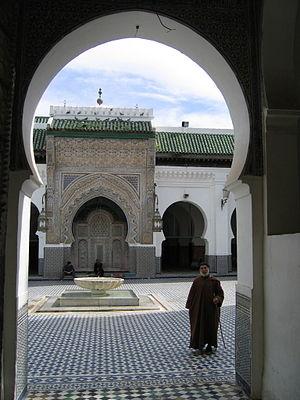
La famille Mzali est une famille tunisienne, dont les membres ont servi dans la magistrature, l'armée et l'administration. Elle a joué un rôle dans l'histoire contemporaine de la Tunisie.
Le Waqf ou Wakf ou Vakıf, ou Wakf-alal-aulad, est, dans le droit islamique, une donation faite à perpétuité par un particulier à une œuvre d'utilité publique, pieuse ou charitable, ou à un ou plusieurs individus. Le bien donné en usufruit est dès lors placé sous séquestre et devient inaliénable. Au Maghreb, le waqf est appelé Habis.
Fès ou Fez est une ville du Maroc septentrional, située à 180 km à l'est de Rabat, entre le massif du Rif et le Moyen Atlas. Faisant partie des villes impériales du Maroc, elle a été à plusieurs époques la capitale du pays et est considérée de nos jours comme sa capitale spirituelle. Sa fondation remonte à la fin du VIIIᵉ siècle, sous le règne de Moulay Idriss Iᵉʳ. Son prestige passé en a fait l'un des foyers majeurs de la civilisation islamique relié à Bagdad, Damas, Cordoue, Le Caire, Kairouan, Grenade, Palerme, Ispahan ou Samarcande, avec lesquels elle avait établi des échanges aussi bien économiques que sociaux et culturels.
Habité dès la préhistoire par des populations berbères, le Maroc et son territoire ont connu des peuplements phéniciens, carthaginois, romains, vandales, byzantins et arabes. C'est en 788, lors de son exil qu'Idris Iᵉʳ, fuyant les persécutions du califat des Abbassides, a donné naissance à un État dans le Maghreb al-Aqsa. Depuis, le Maroc a toujours gardé, si ce n'est une indépendance absolue, du moins une très forte autonomie.